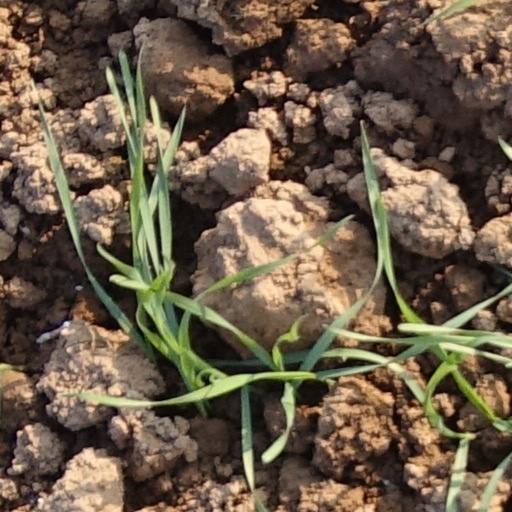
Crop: wheat